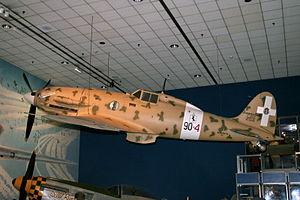
La société Alfa Romeo Avio S.p.A., créée en 1941, est un constructeur italien réputé dans la production de moteurs pour l'aviation civile et militaire.
Le Macchi M.C.202 Folgore fut le chasseur italien le plus important de la Seconde Guerre mondiale, grâce à ses qualités et — à l'échelle de l'industrie italienne de l'époque — ses chiffres de production élevés.